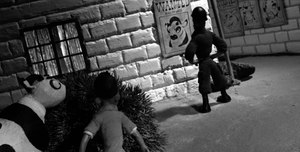
Paul Cowan, né à Montréal et résidant à Westmount, au Québec, est un cinéaste canadien.
Les 18 fugitives est un film documentaire d'animation canado-palestinien de 2014 co-réalisé par l'artiste visuel et réalisateur palestinien Amer Shomali et le cinéaste canadien Paul Cowan. Le film combine des interviews des personnes impliquées dans les événements, des images d'archives, des dessins, des animations en stop-motion en noir et blanc ainsi que des reconstitutions.